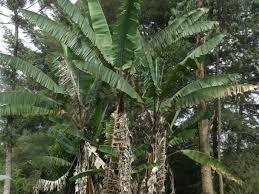
Katika shamba la kijani kibichi linaonekana kuwa na mimea mingi, miti ya ndizi imestawi vizuri majani yake mapana ya kijani yakionekana yakiwa na afya njema sana huku mkulima anaonekana mwenye bidii sana kwa hiyo atapokea mazao mengi.